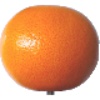
Label: pink_grapefruit